Begum Rokeya

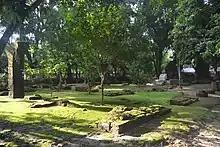
The remains of Rokeya's childhood house in Pairaband, Rangpur, pictured in 2012.

Rokeya was born in 1880, to an aristocratic Bengali Muslim family in the village of Pairaband, Rangpur, Bengal Presidency, (erstwhile undivided Bengal) . Her ancestors had migrated from Tabriz in Iran to create fortune in India and had established a "zamindari" in Rangpur, they had served in the military and judiciary during the Mughal regime. Her father, Zahiruddin Muhammad Abu Ali Haidar Saber, was a "zamindar" and a multi-lingual intellectual. He married four times; his marriage to Rahatunnessa Sabera Chaudhurani resulted in the birth of Rokeya, who had two sisters and three brothers, one of whom died in childhood. Rokeya's eldest brother Ibrahim Saber, and her immediate elder sister Karimunnesa Khanam Chaudhurani, both had a major influence on her life. Karimunnesa wanted to study Bengali, the language of the majority in Bengali people, against her family's wish who preferred to use Arabic and Persian as the media of education and communication. Ibrahim taught English and Bengali to Rokeya and Karimunnesa. Karimunnesa married at the age of fourteen and later became a poetess. Both of her sons, Abdul Karim Ghaznavi and Abdul Halim Ghaznavi, became politicians and occupied ministerial portfolios under British authorities.